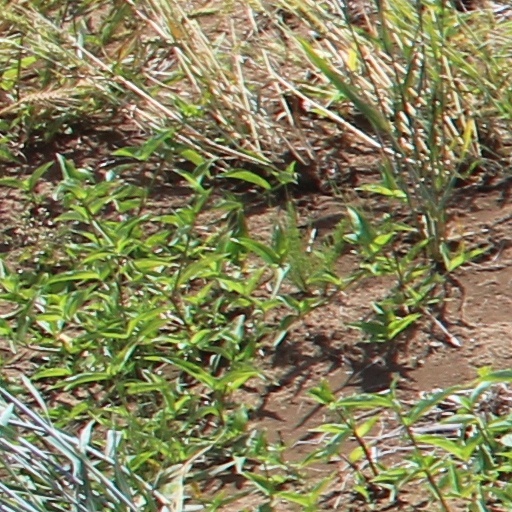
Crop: wheat